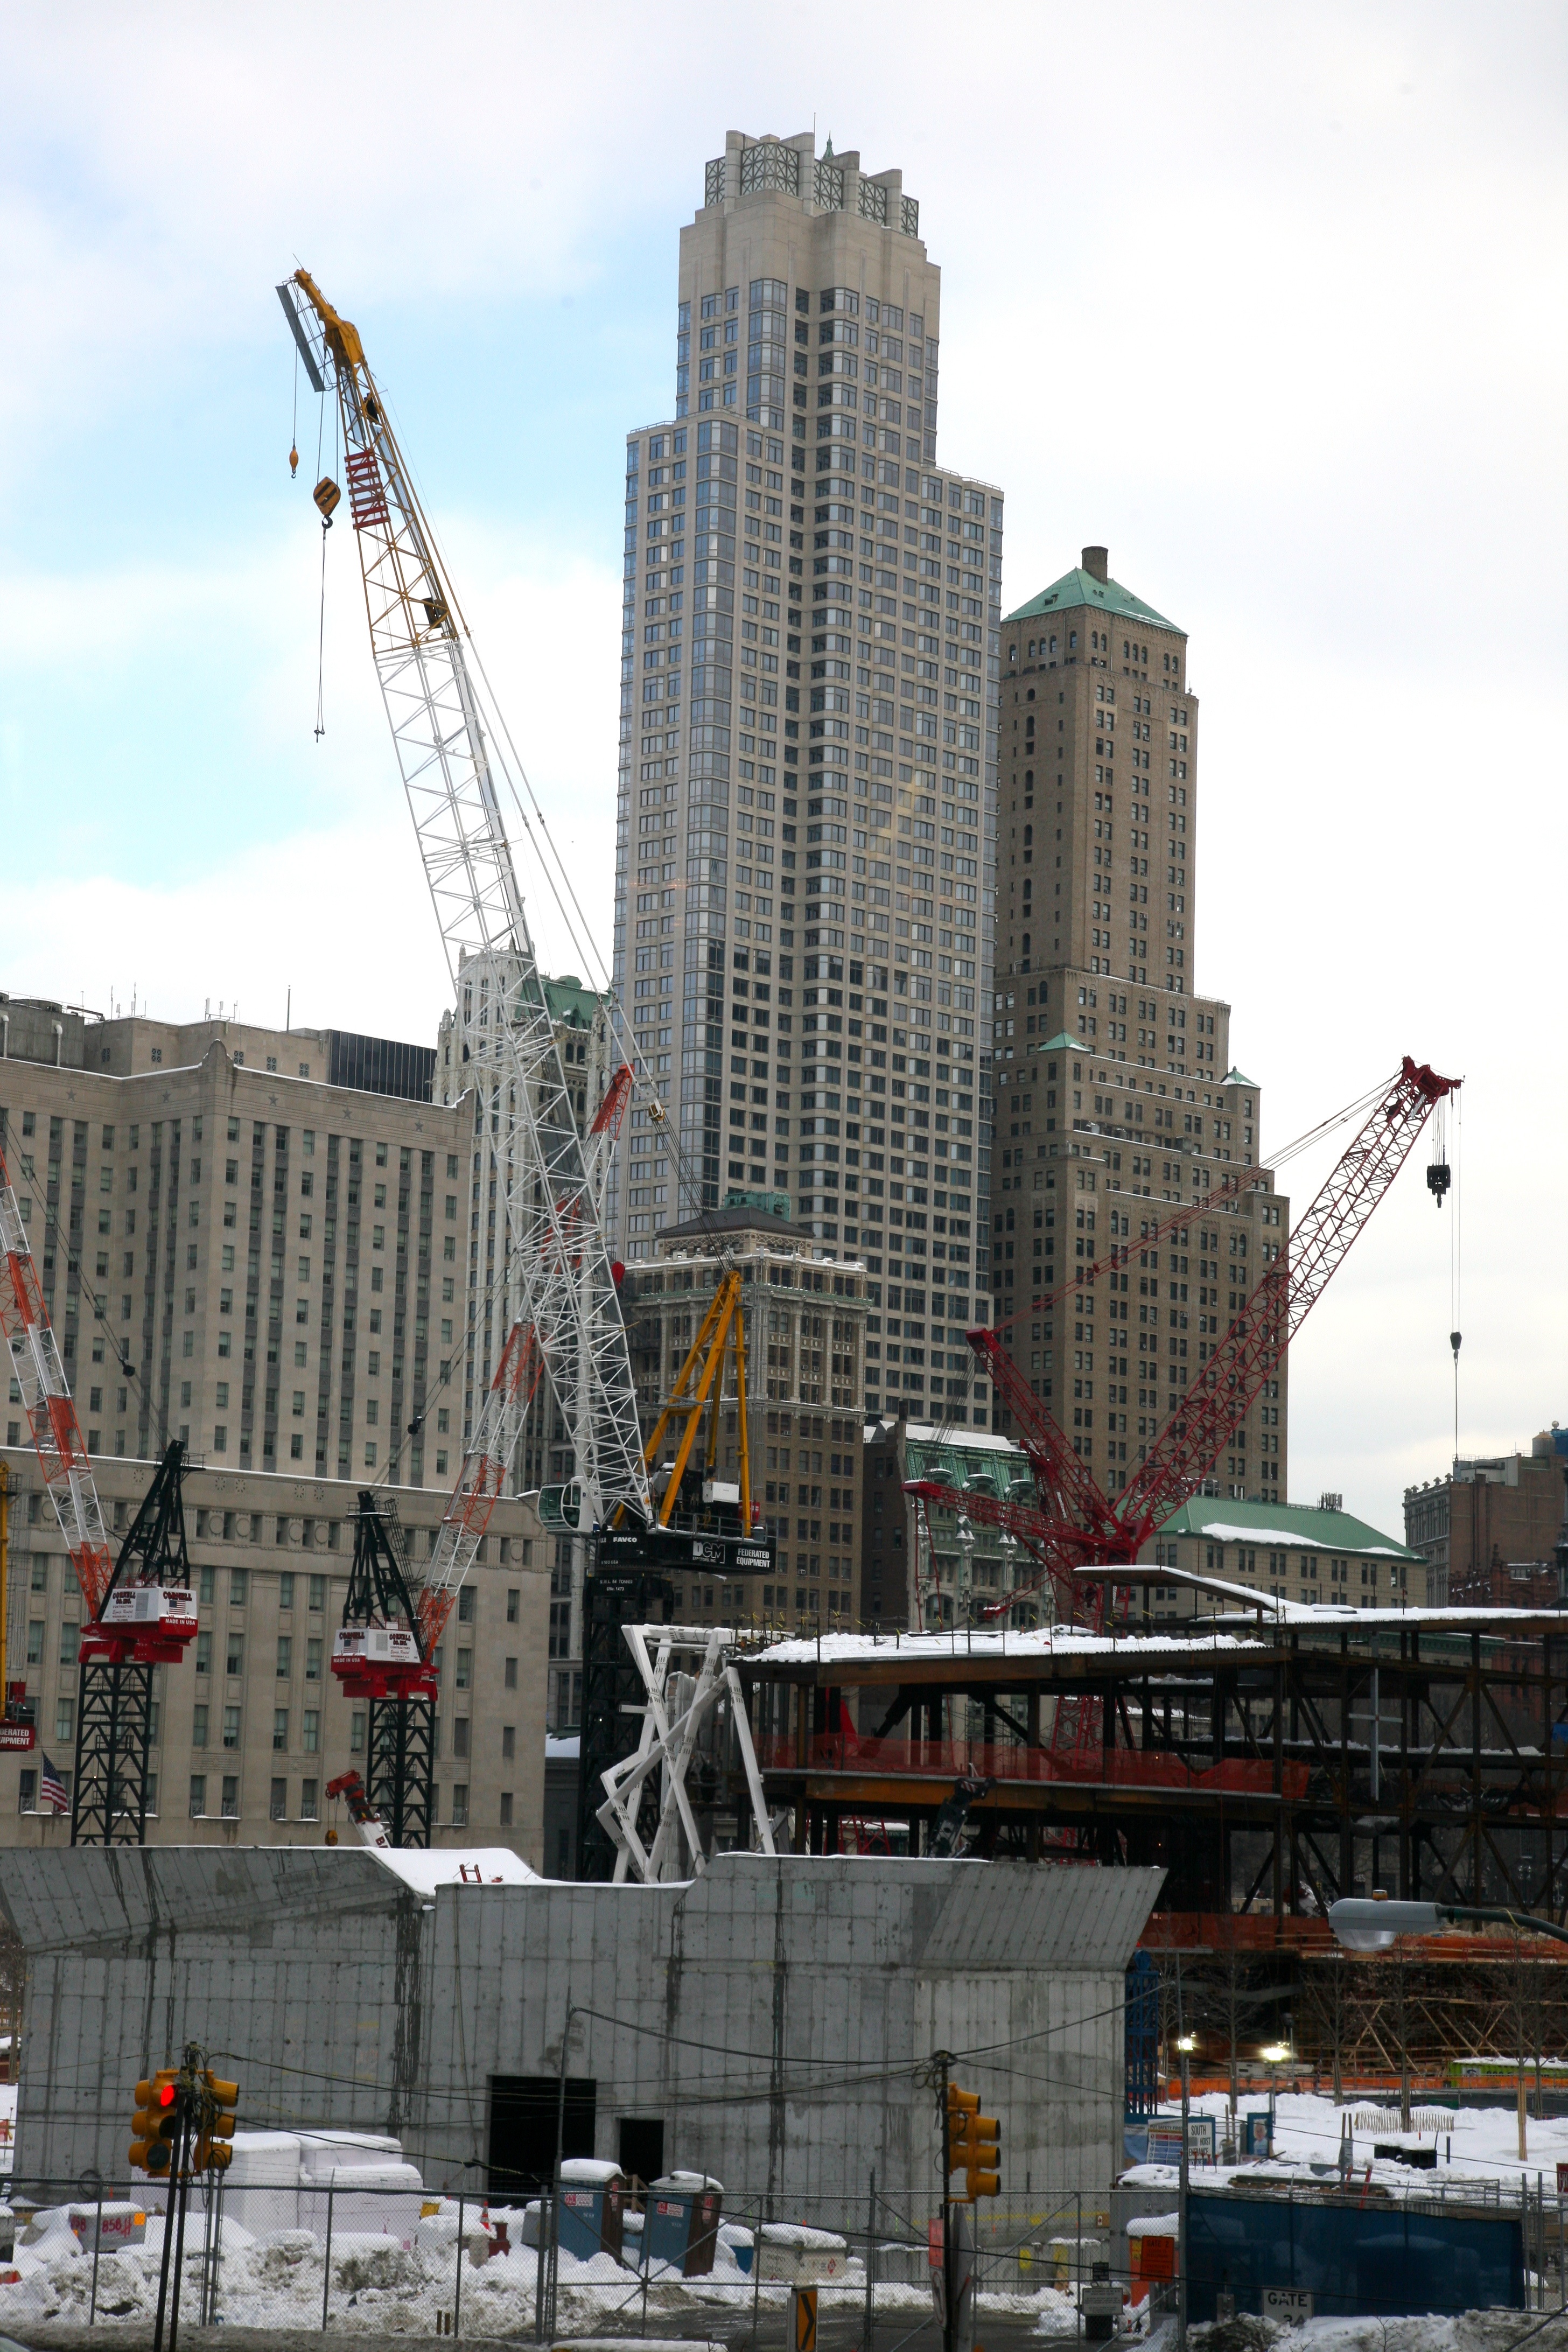
architecture, skyline, city, skyscraper, manhattan, cityscape, downtown, construction, tower, nyc, landmark, tower block, newyork, newyorkcity, ny, 911, worldtradecenter, lowermanhattan, metropolis, wtc, groundzero, september11th, worldtradecentersite, september11attacks, urban area, human settlement, metropolitan area